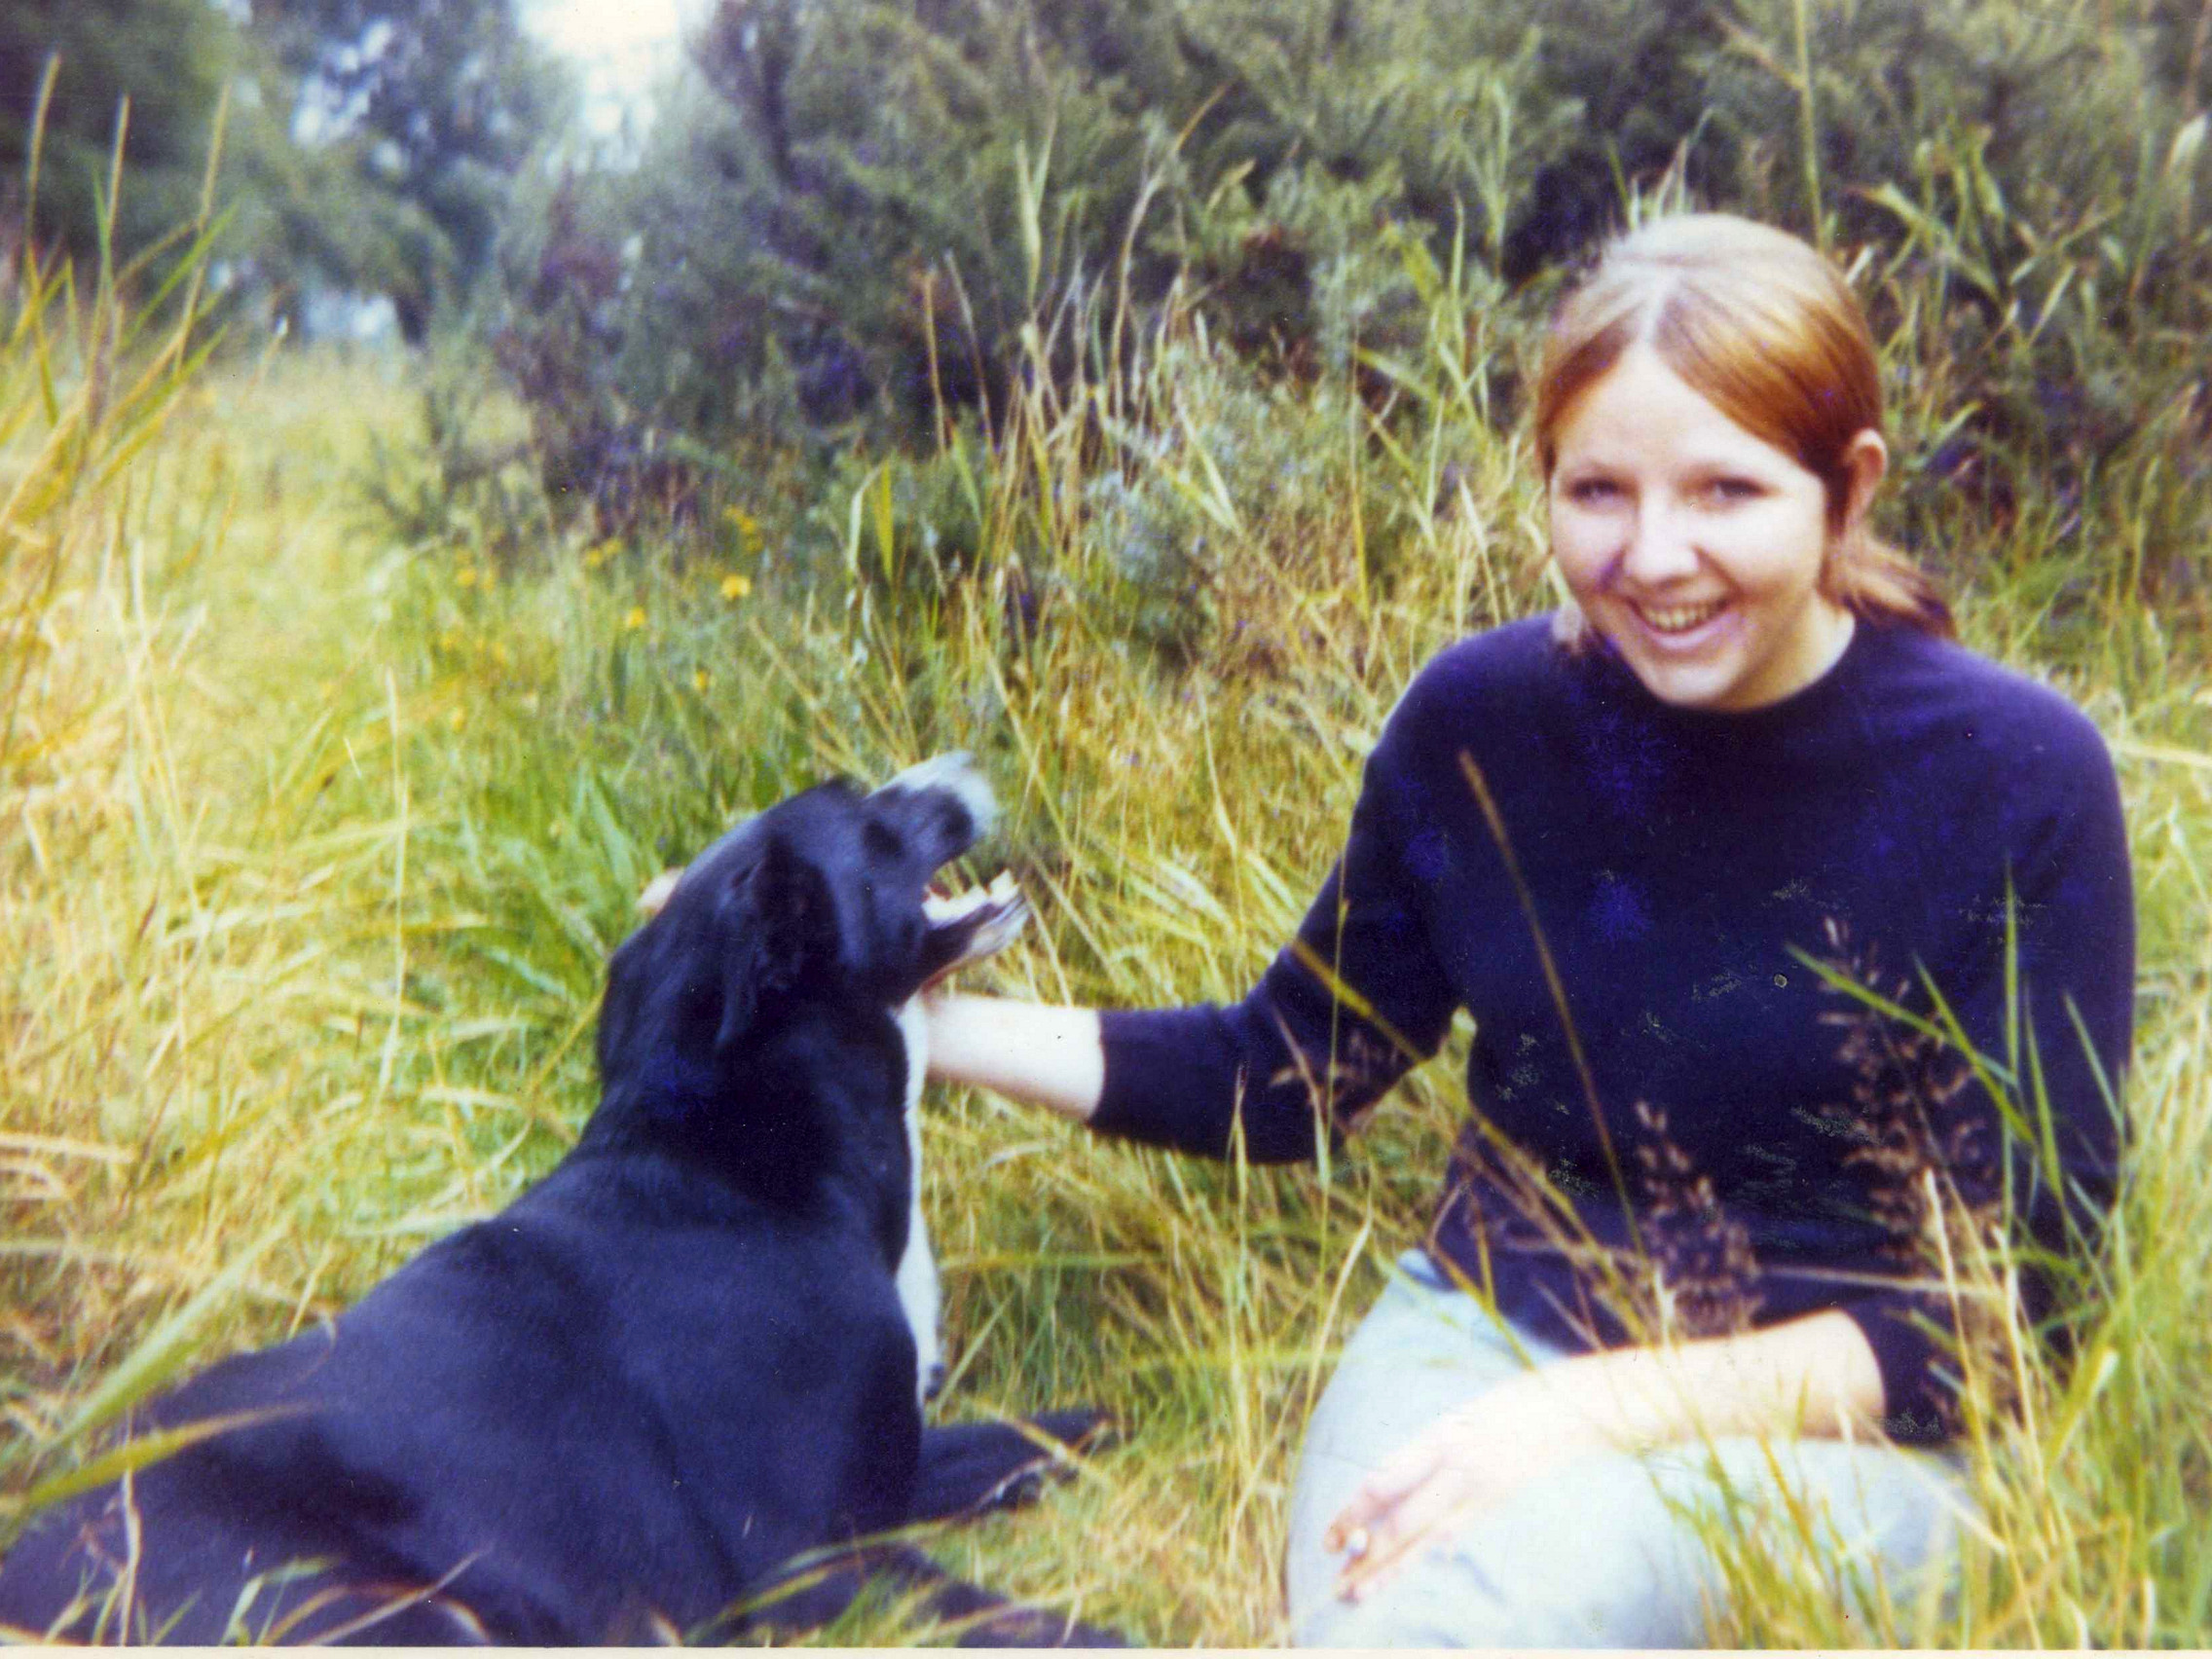
dog, girl, beauty, canidae, dog breed, flat coated retriever, grass, sporting group, adaptation, carnivore, boykin spaniel, retriever, sitting, companion dog, Field trial, smile, hunting dog, labrador retriever